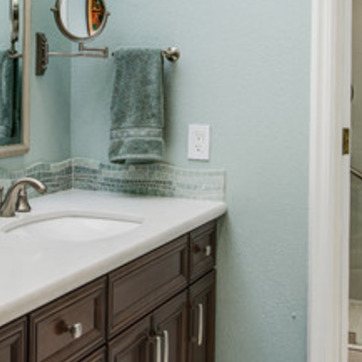
Material: tile